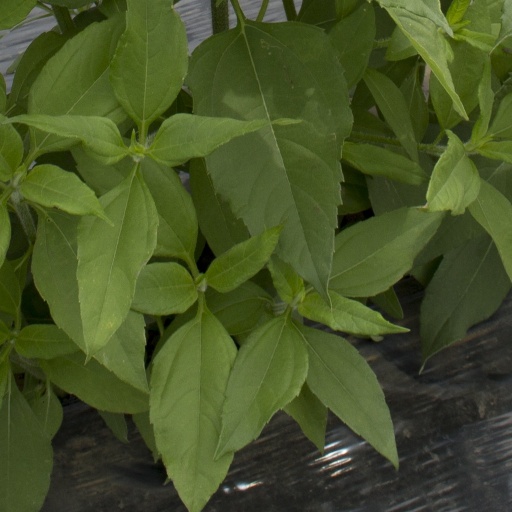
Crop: Jerusalem artichoke